Ernest E. Rogers

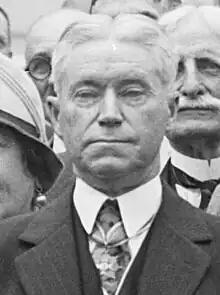
Rogers at the White House in 1928.

Ernest Elias Rogers (December 6, 1866 – January 28, 1945) was an American politician who was the 81st Lieutenant Governor of Connecticut from 1929 to 1931.